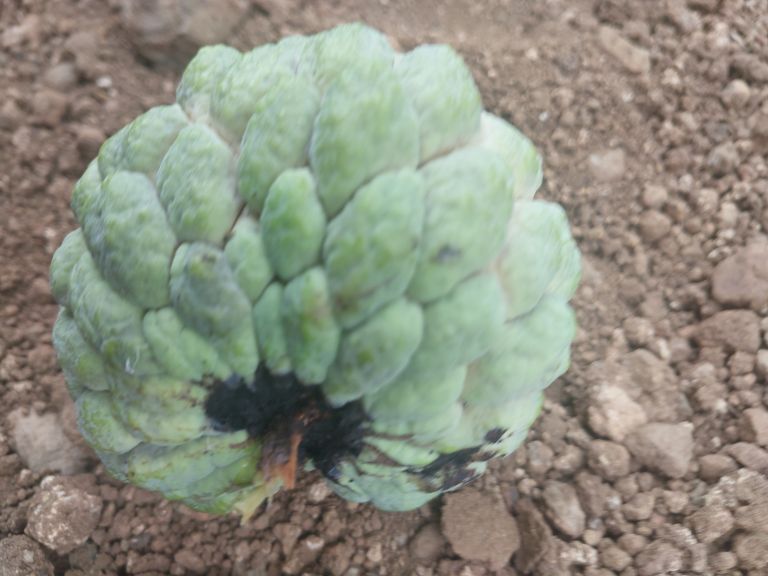
Disease label: Blank Canker